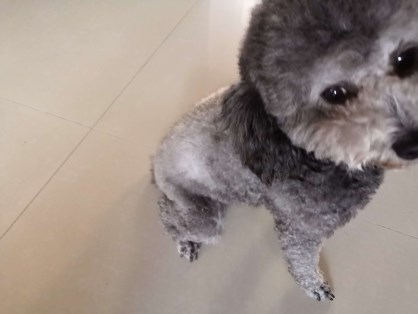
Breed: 7449-n000128-teddy